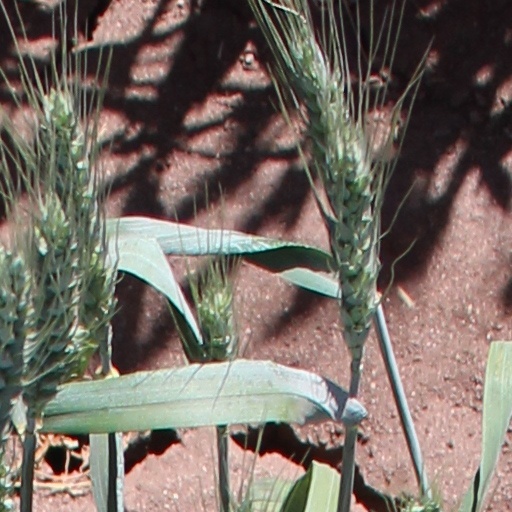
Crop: wheat